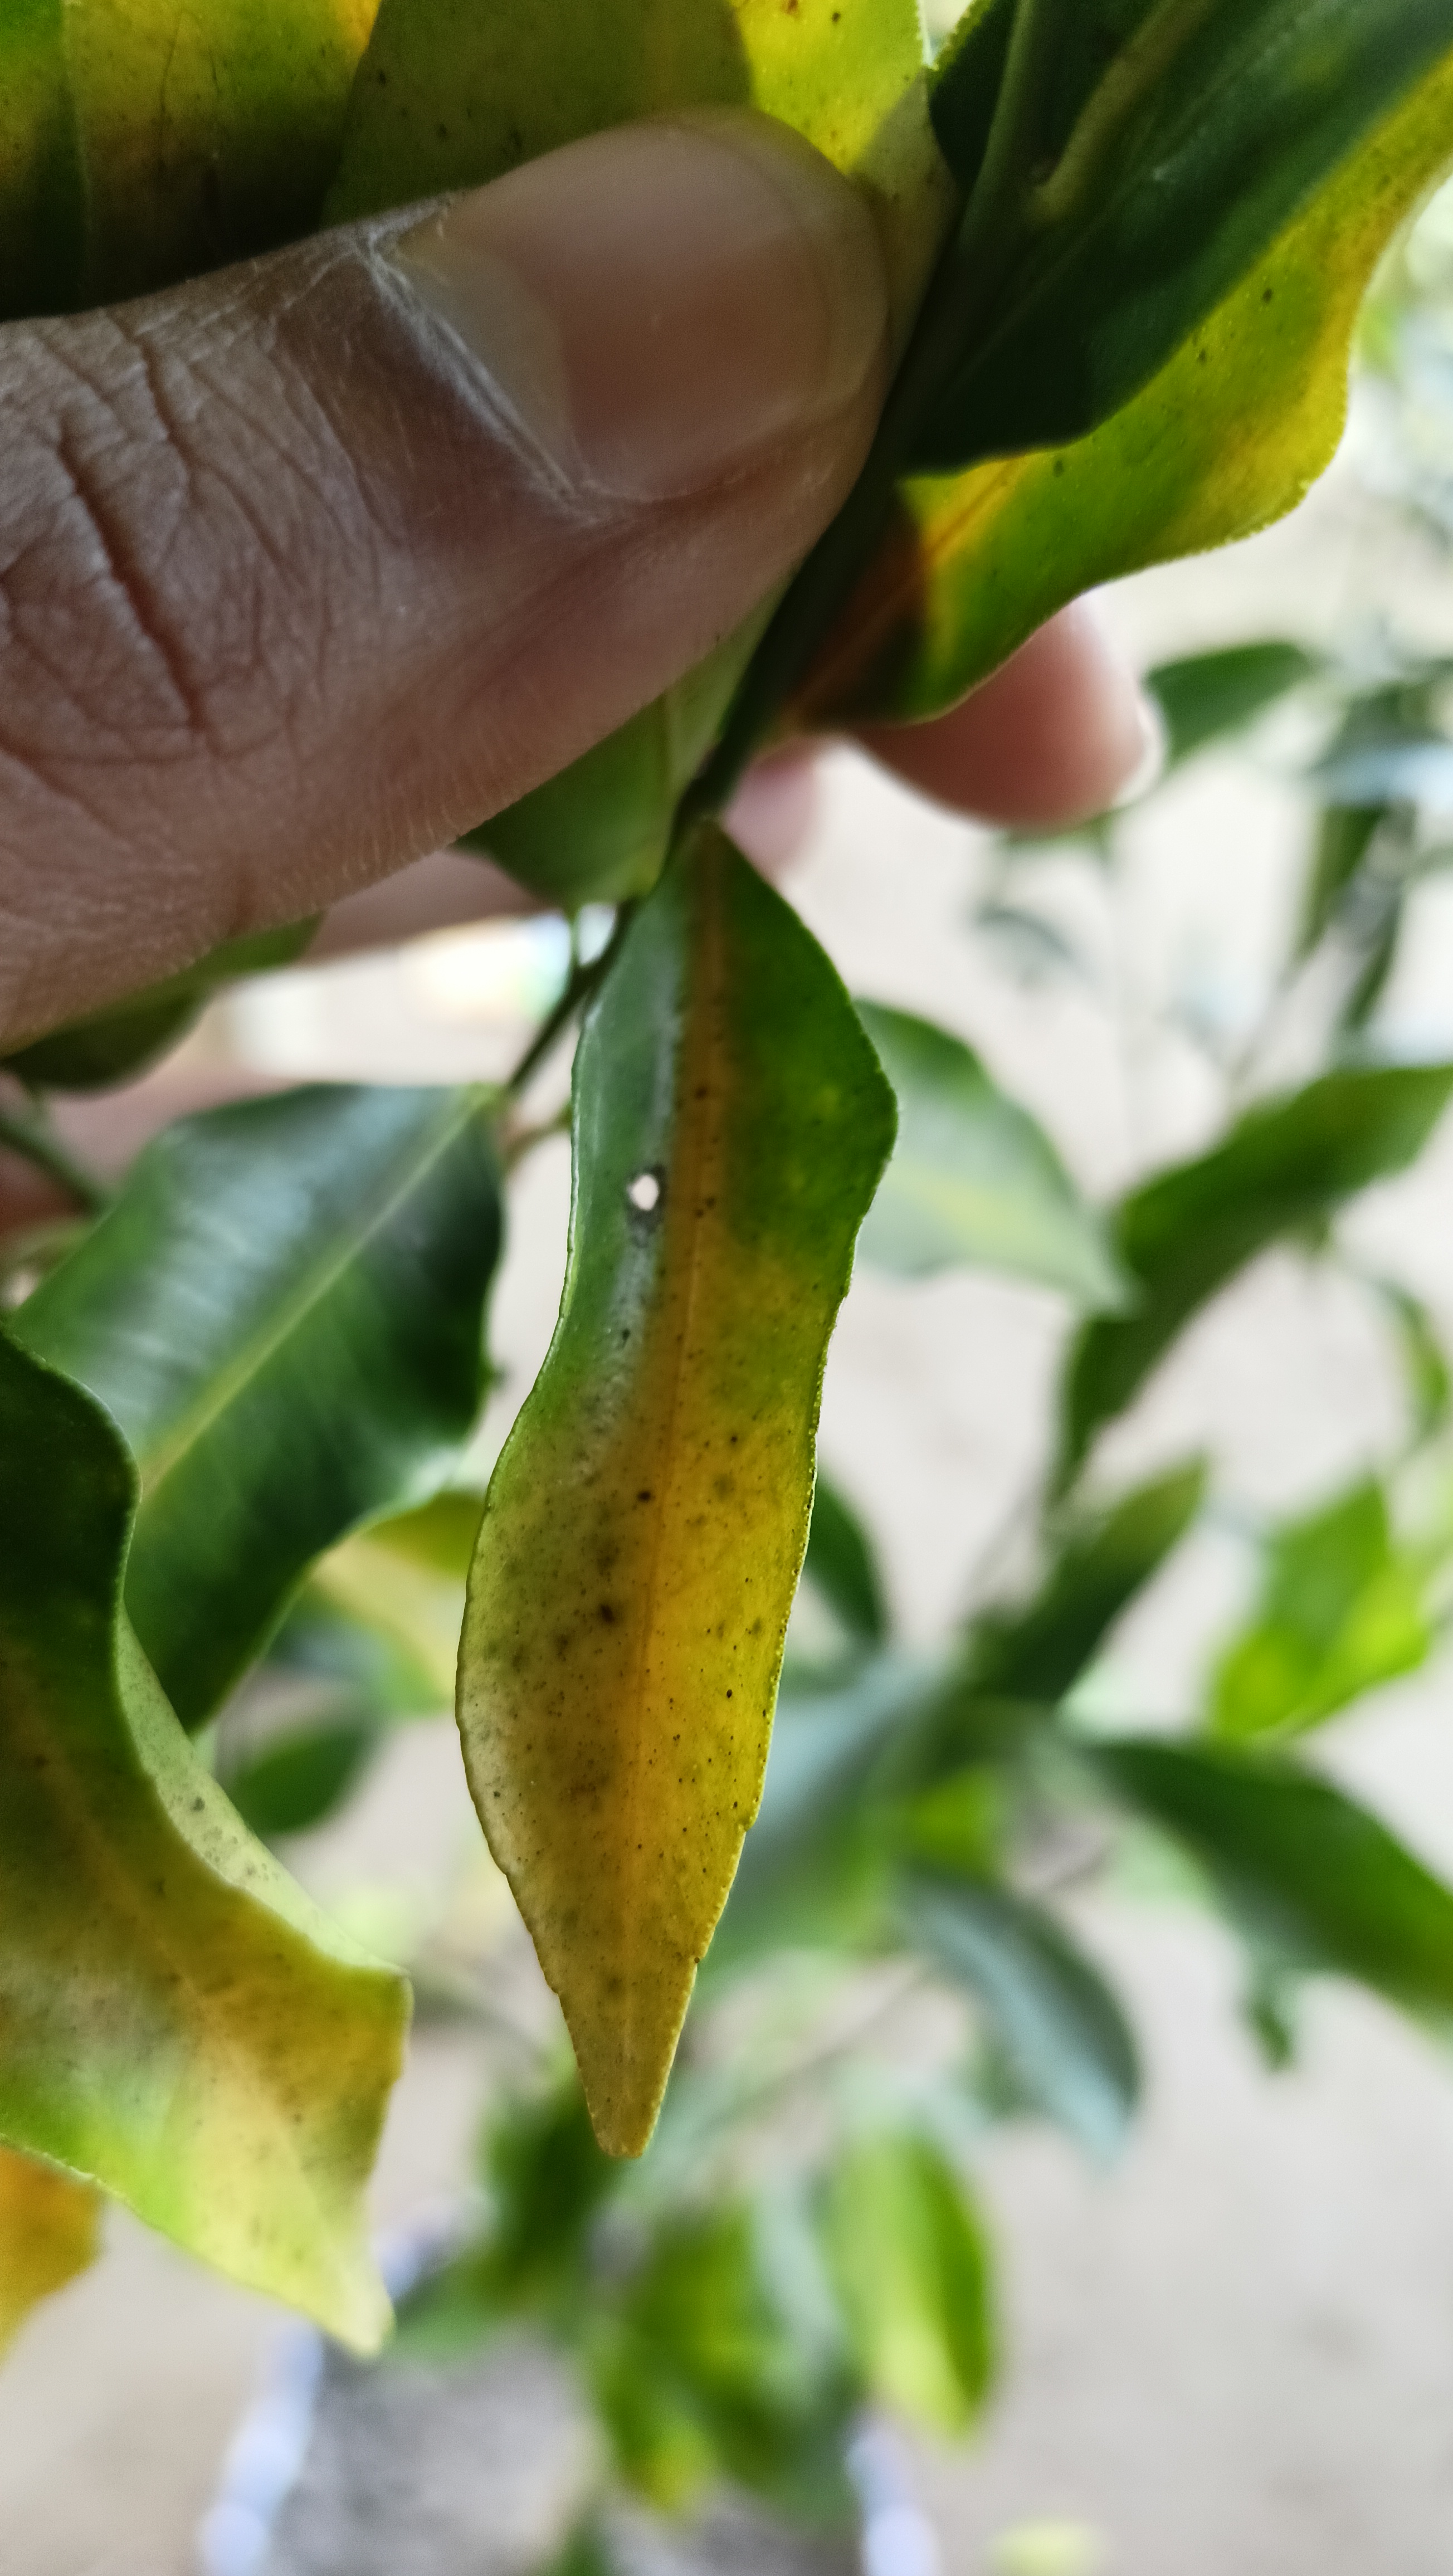
Mandarin leaf variety: Darjeling